The Deep Purple (1920 film)

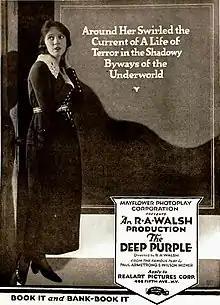
Ad for film

The Deep Purple is a 1920 American silent crime drama film directed by Raoul Walsh from a 1910 play, "The Deep Purple", co-written by Paul Armstrong and Wilson Mizner. The picture stars Miriam Cooper and Helen Ware and is a remake of the 1915 lost film "The Deep Purple". It is not known whether the 1920 film currently survives.